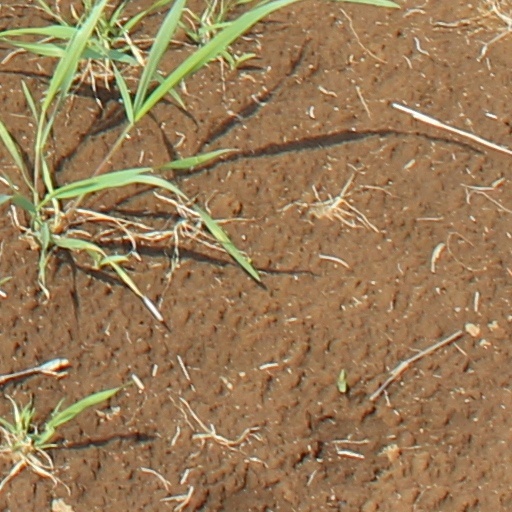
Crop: wheat